SmY RNA

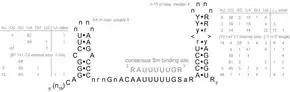
Consensus secondary structure of SmY RNAs. A count of base pair substitutions observed in 68 structurally aligned sequences in the Rfam seed alignment is shown for each base pair, illustrating the extensive support for this predicted structure.

SmY ribonucleic acids (SmY RNAs) are a family of small nuclear RNAs found in some species of nematode worms. They are thought to be involved in mRNA trans-splicing.